Stokesley

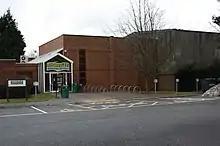
The local leisure Centre

The Anglican Church of St Peter and St Paul, is the oldest building in town, and is just off the Market Plain. It has a medieval tower and chancel, a Georgian nave built around 1777. It has colourful 20th-century stained glass and woodwork carved by the Mouseman of Kilburn.